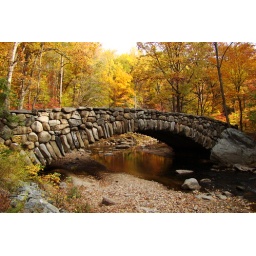
Beautiful shot of the old stone bridge on Beach Drive in Rock Creek Park on our hike today